Safenwil

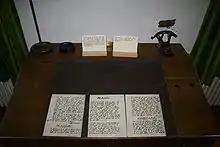
Some of Karl Barth's writings at the Karl-Barth-Stube museum

, Safenwil had an unemployment rate of 2.54%. , there were 62 people employed in the primary economic sector and about 21 businesses involved in this sector. 279 people are employed in the secondary sector and there are 48 businesses in this sector. 1,144 people are employed in the tertiary sector, with 102 businesses in this sector.